Sky position (RA, Dec in degrees): 227.349, -0.1137
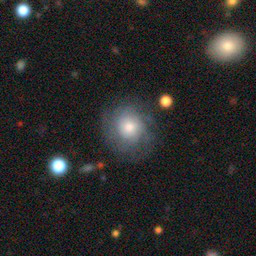
Galaxy morphology: Round Smooth Galaxies